Austria

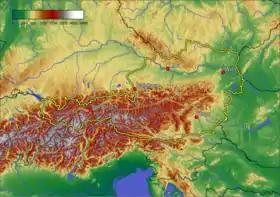
A topographic map of Austria showing cities with over 100,000 inhabitants

In 2012, Austria's defence expenditures corresponded to approximately 0.8% of its GDP. The Army currently has about 26,000 soldiers, of whom about 12,000 are conscripts. As head of state, the Austrian president is nominally the commander-in-chief of the Armed Forces. Command of the Austrian Armed Forces is exercised by the minister of defence, : Klaudia Tanner.